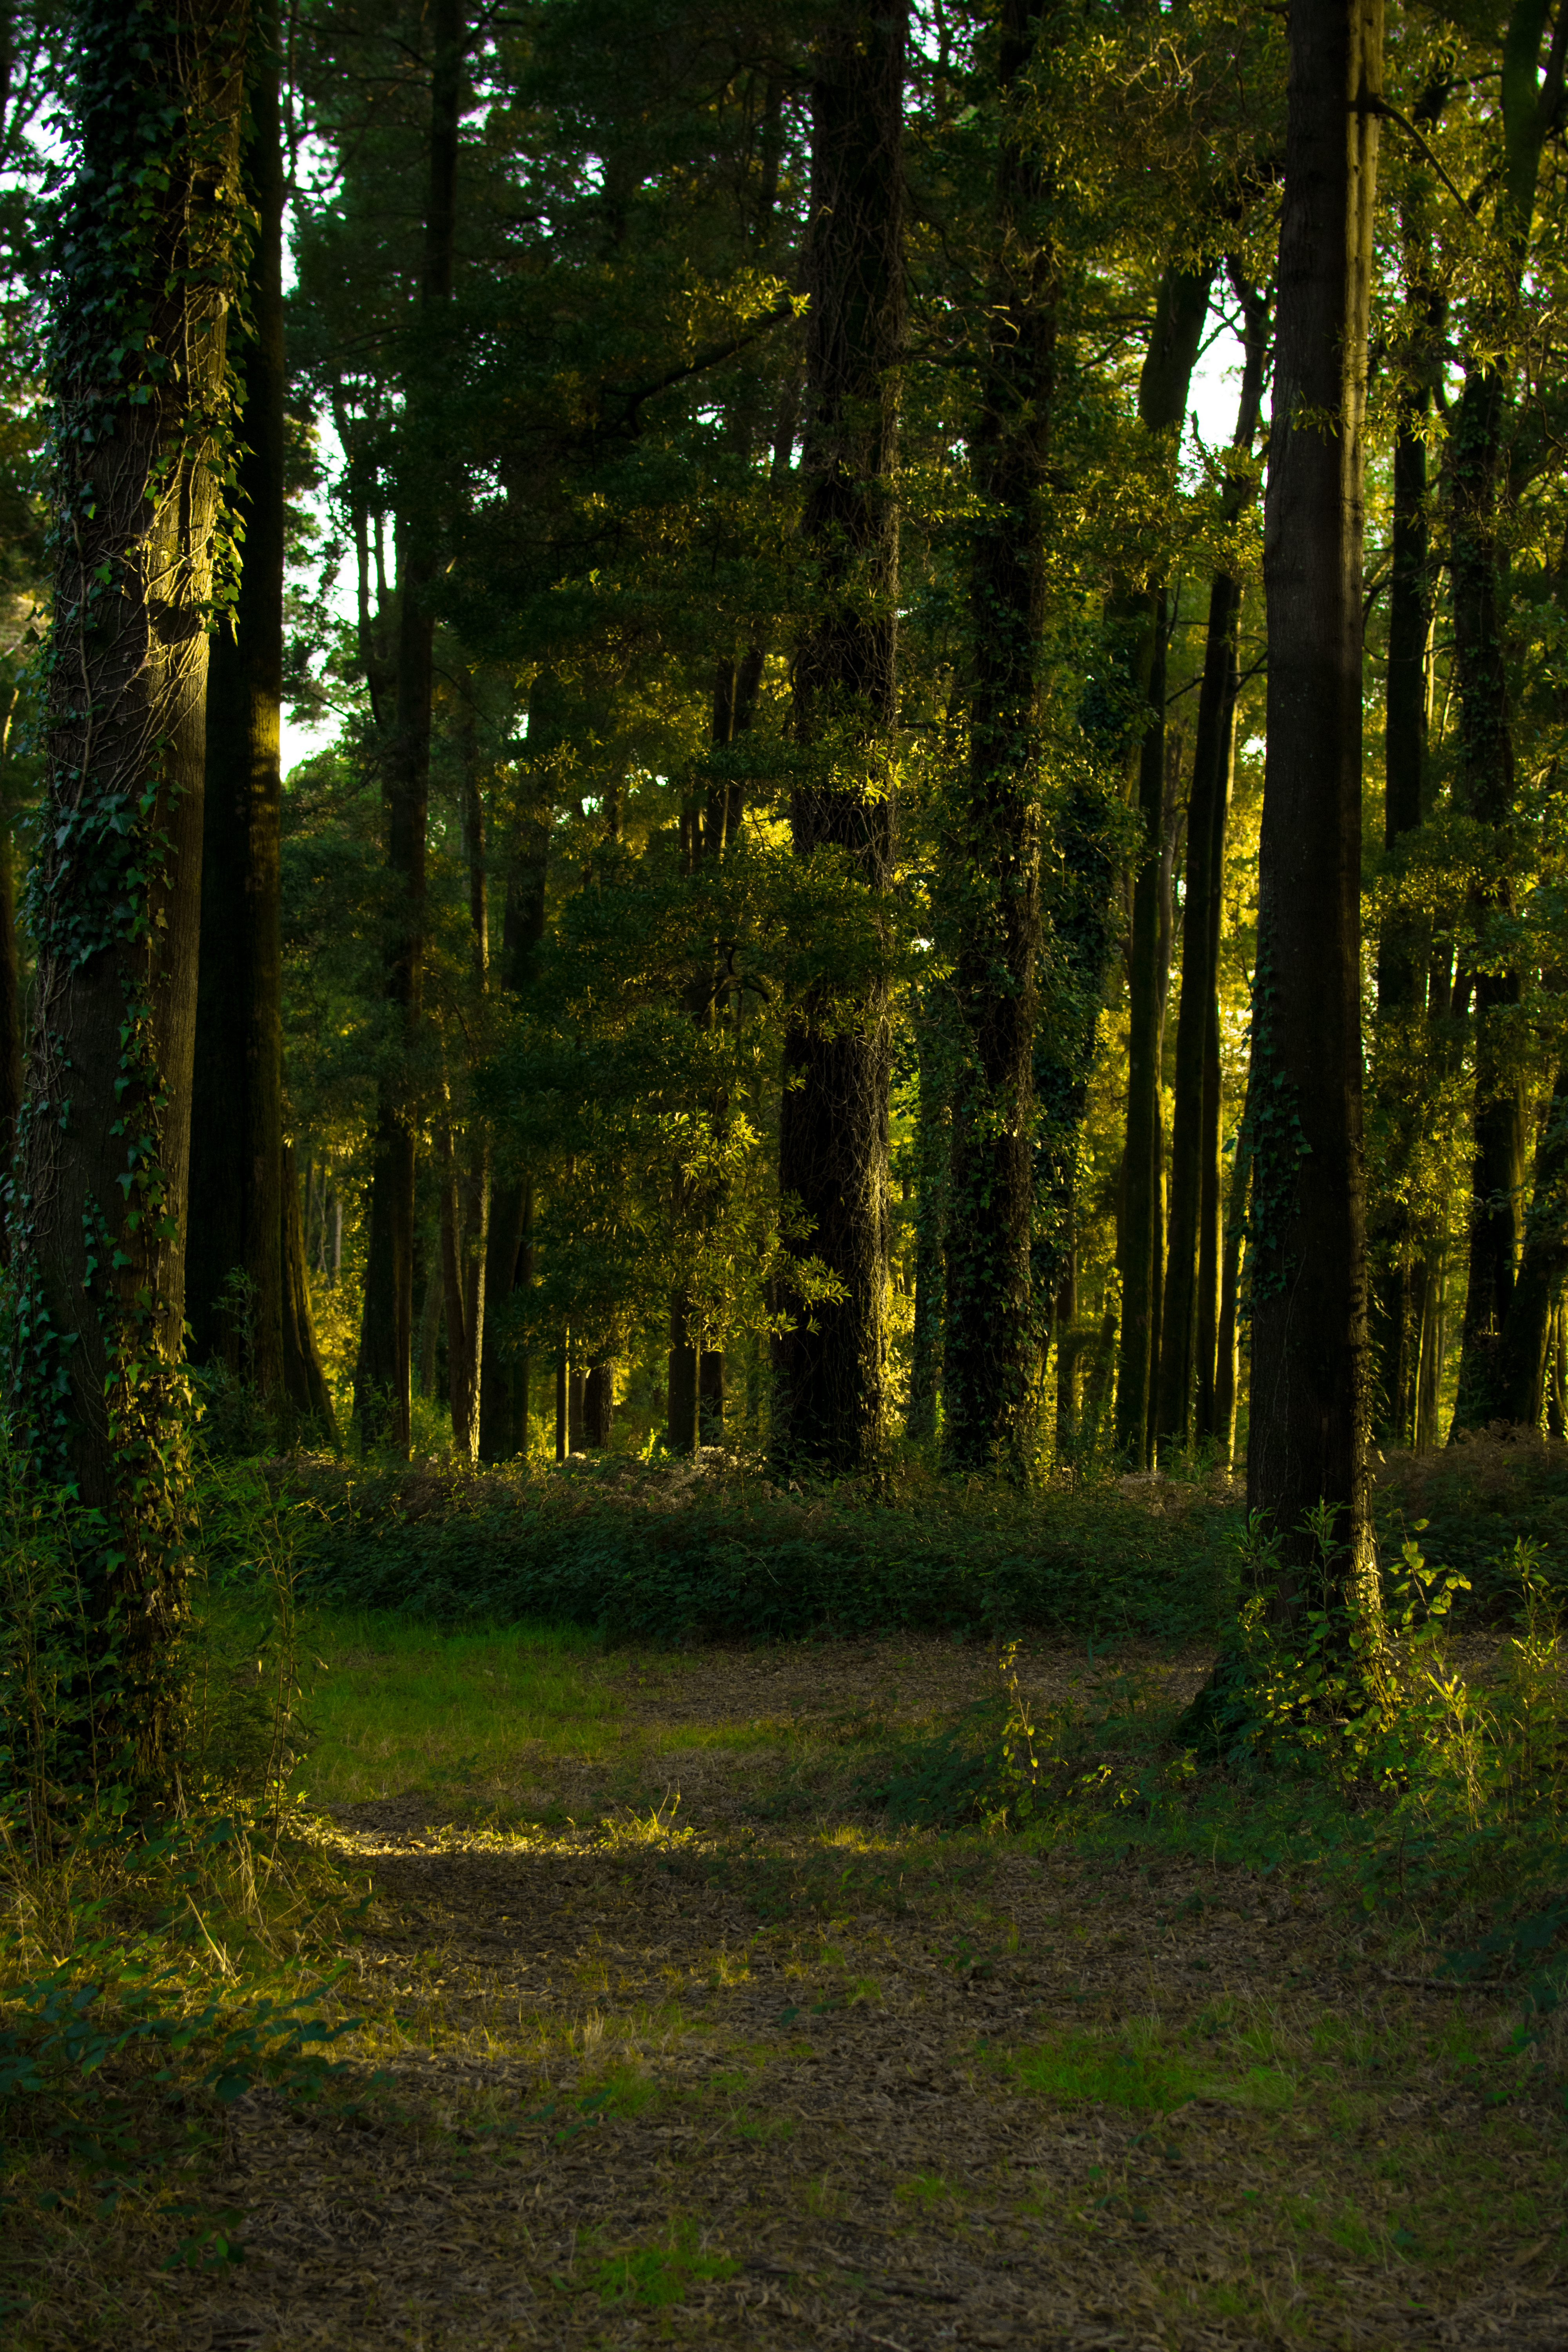
nature, mushroom, autumn, fall, forest, camp, camper, wild, mountain, natural, bohemia, feet, foot, sunset, sunny, trees, leaf, grass, hill, paradise, sun, sunshine, naturaleza, botas, seta, bosque, campo, salvaje, bohemio, pie, pies, amanecer, atardecer, arboles, hojas, cesped, tree, natural landscape, woodland, natural environment, spruce fir forest, tropical and subtropical coniferous forests, old growth forest, Northern hardwood forest, grove, green, biome, temperate broadleaf and mixed forest, nature reserve, temperate coniferous forest, sunlight, light, woody plant, trunk, plant, wilderness, wood, morning, valdivian temperate rain forest, sky, branch, deciduous, landscape, path, evening, pine family, riparian forest, jungle